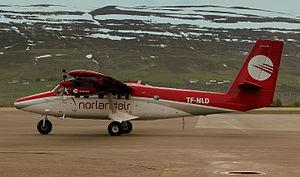
Liste des compagnies aériennes islandaises
Norlandair est une compagnie aérienne islandaise, fondée en 2008 et basée à l'aéroport d'Akureyri.